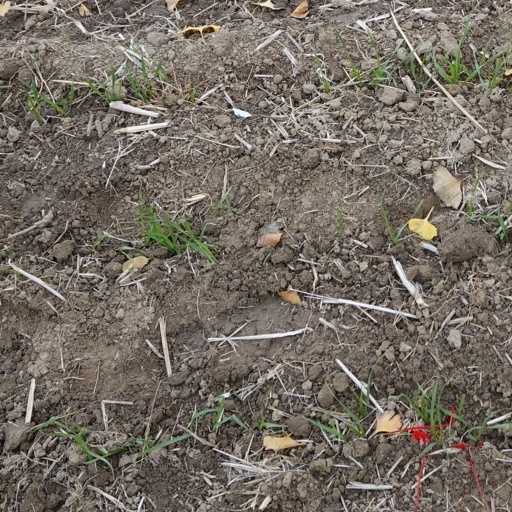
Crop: wheat